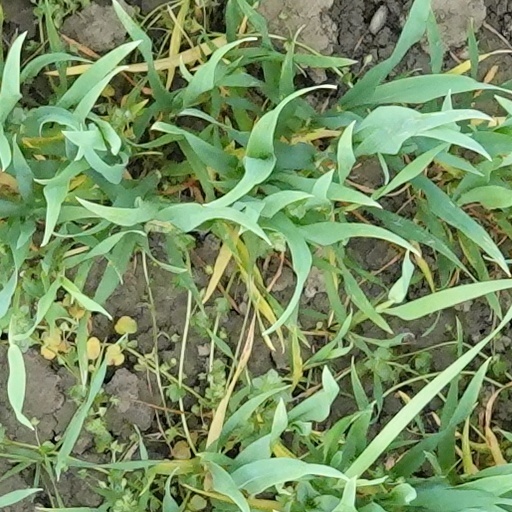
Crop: wheat